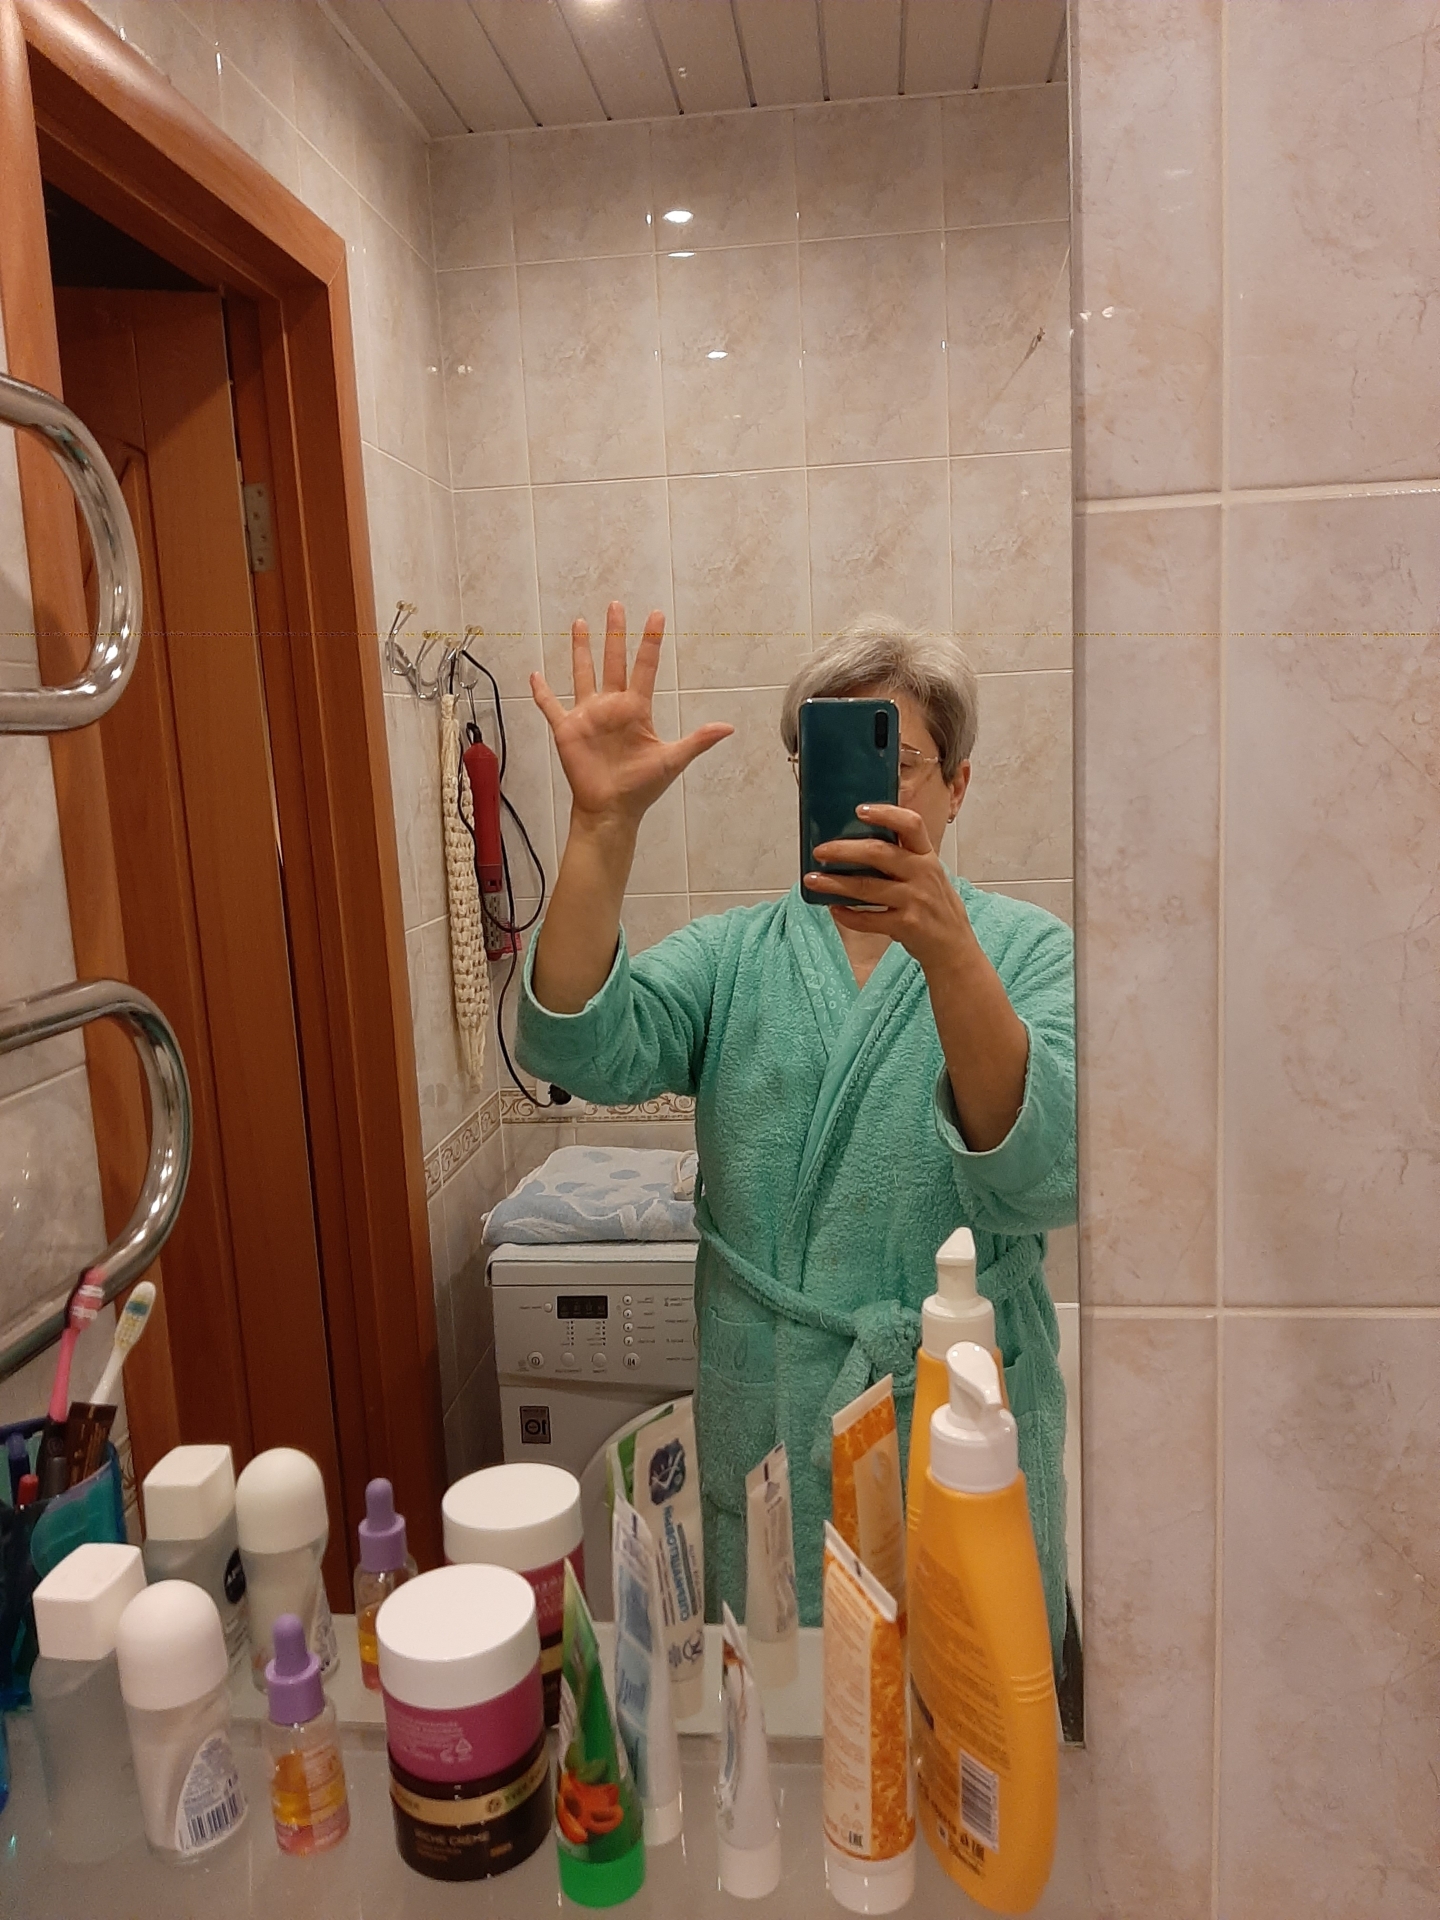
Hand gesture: palm